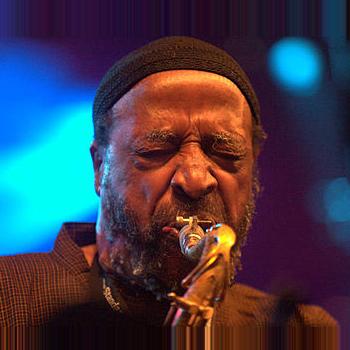
Age: 86